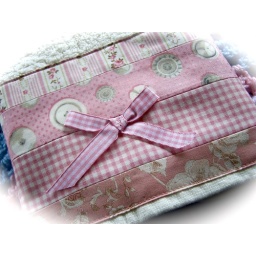
Sweet shabby chic theme hand towel that I have sewn. See more shabby chic theme towels in my store. thedecorativetowel.com